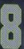
Number: 8